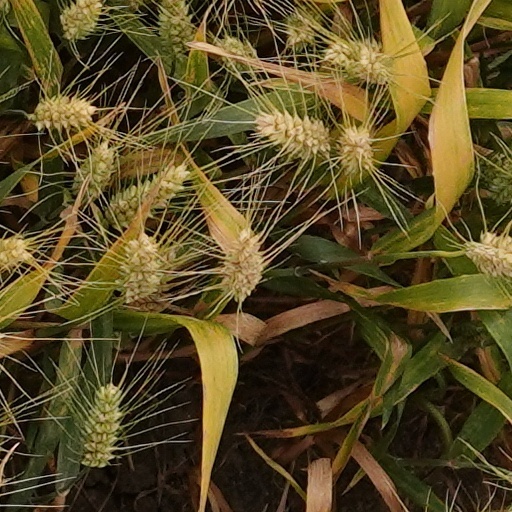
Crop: wheat